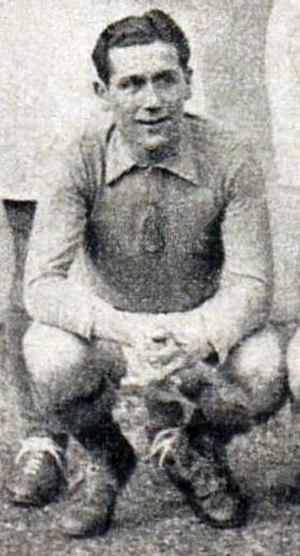
Alfred Aston (février 1942).
Alfred « Fred » Aston, né le 16 mai 1912 à Chantilly et mort le 8 février 2003 à Cannes, est un footballeur international français reconverti entraîneur.